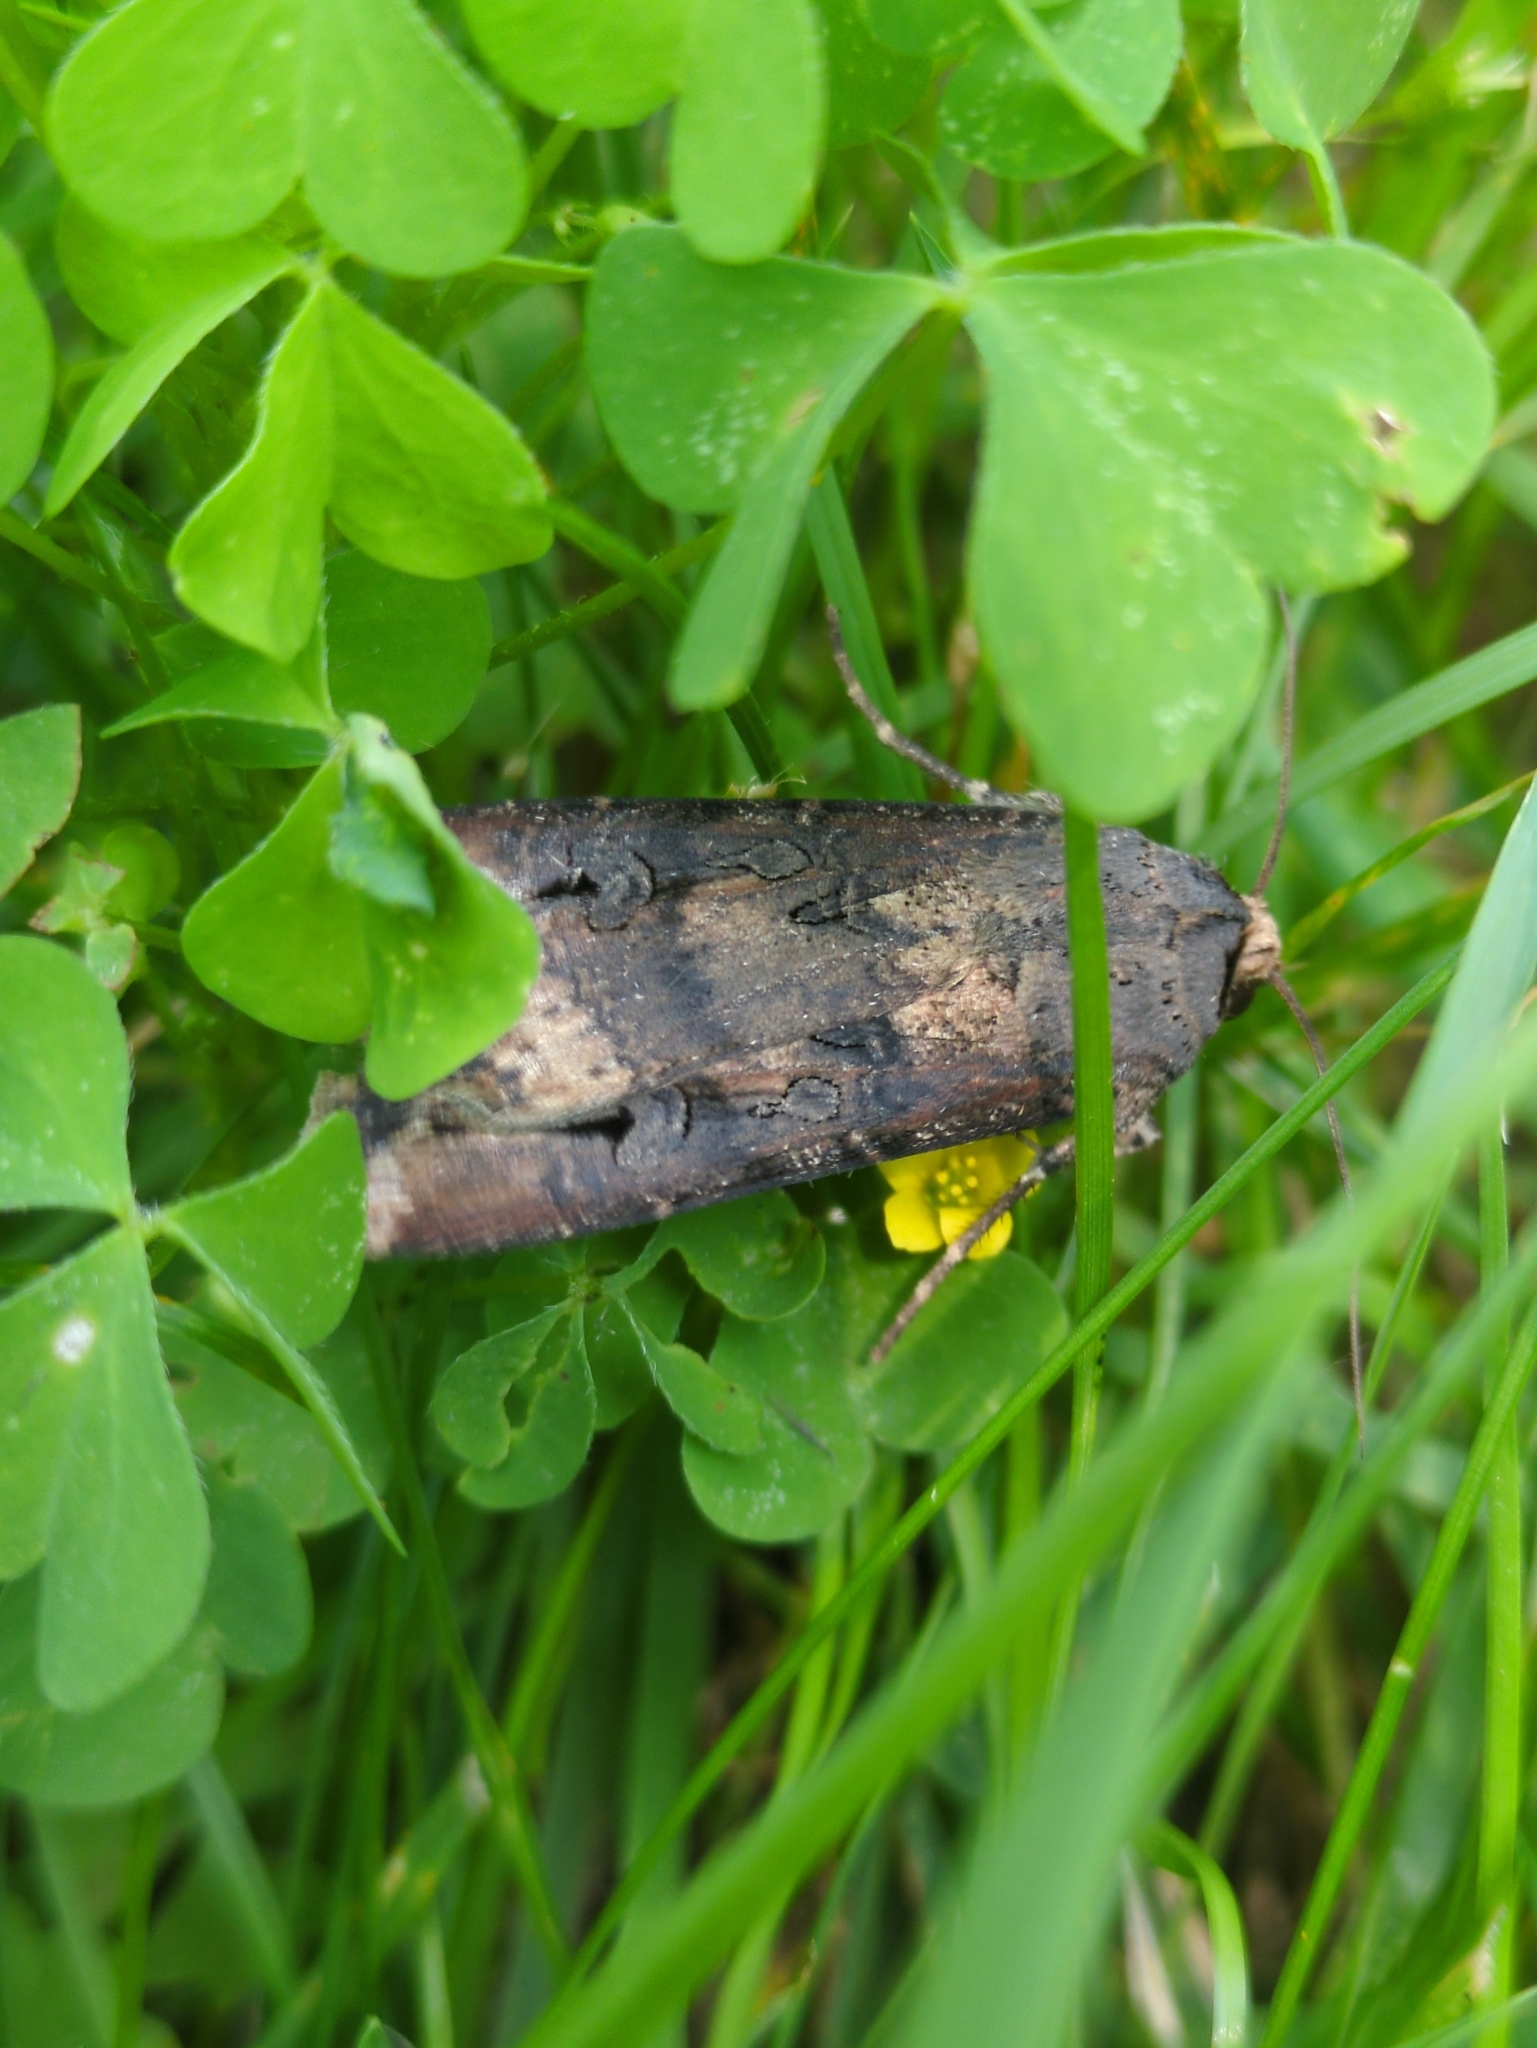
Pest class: cutworms